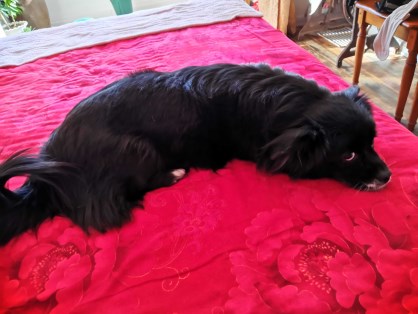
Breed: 3336-n000121-chinese_rural_dog